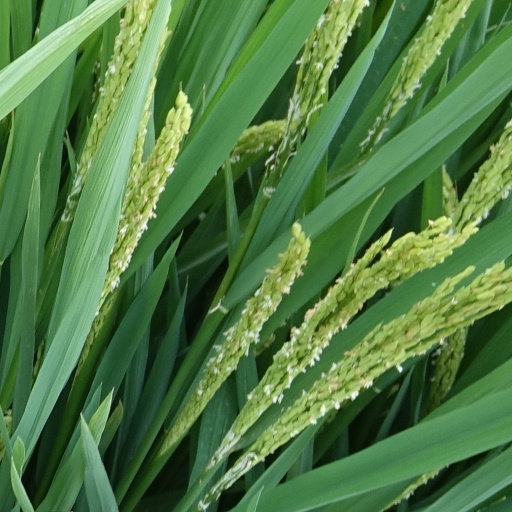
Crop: rice